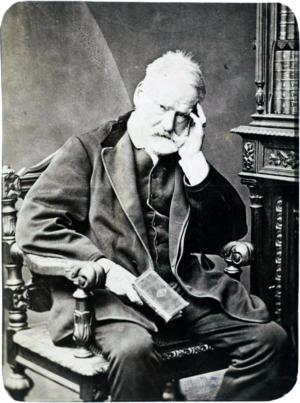
Victor Hugo, photogravure
Stanisław Julian Ostroróg est un photographe polonais, ayant exercé entre Londres et Paris. C'est sous le nom de Walery qu'il signe ses portraits faits en studio, à partir de la technique de la photogravure, nom devenu une véritable marque qui sera déclinée par deux autres personnalités en lien avec lui, Stanisław Julian Ignacy Ostroróg et Charles Auguste Varsavaux, avec lesquels il ne faut pas le confondre.